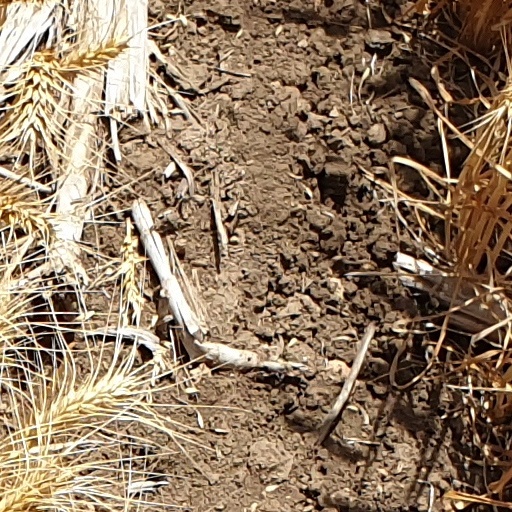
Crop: wheat